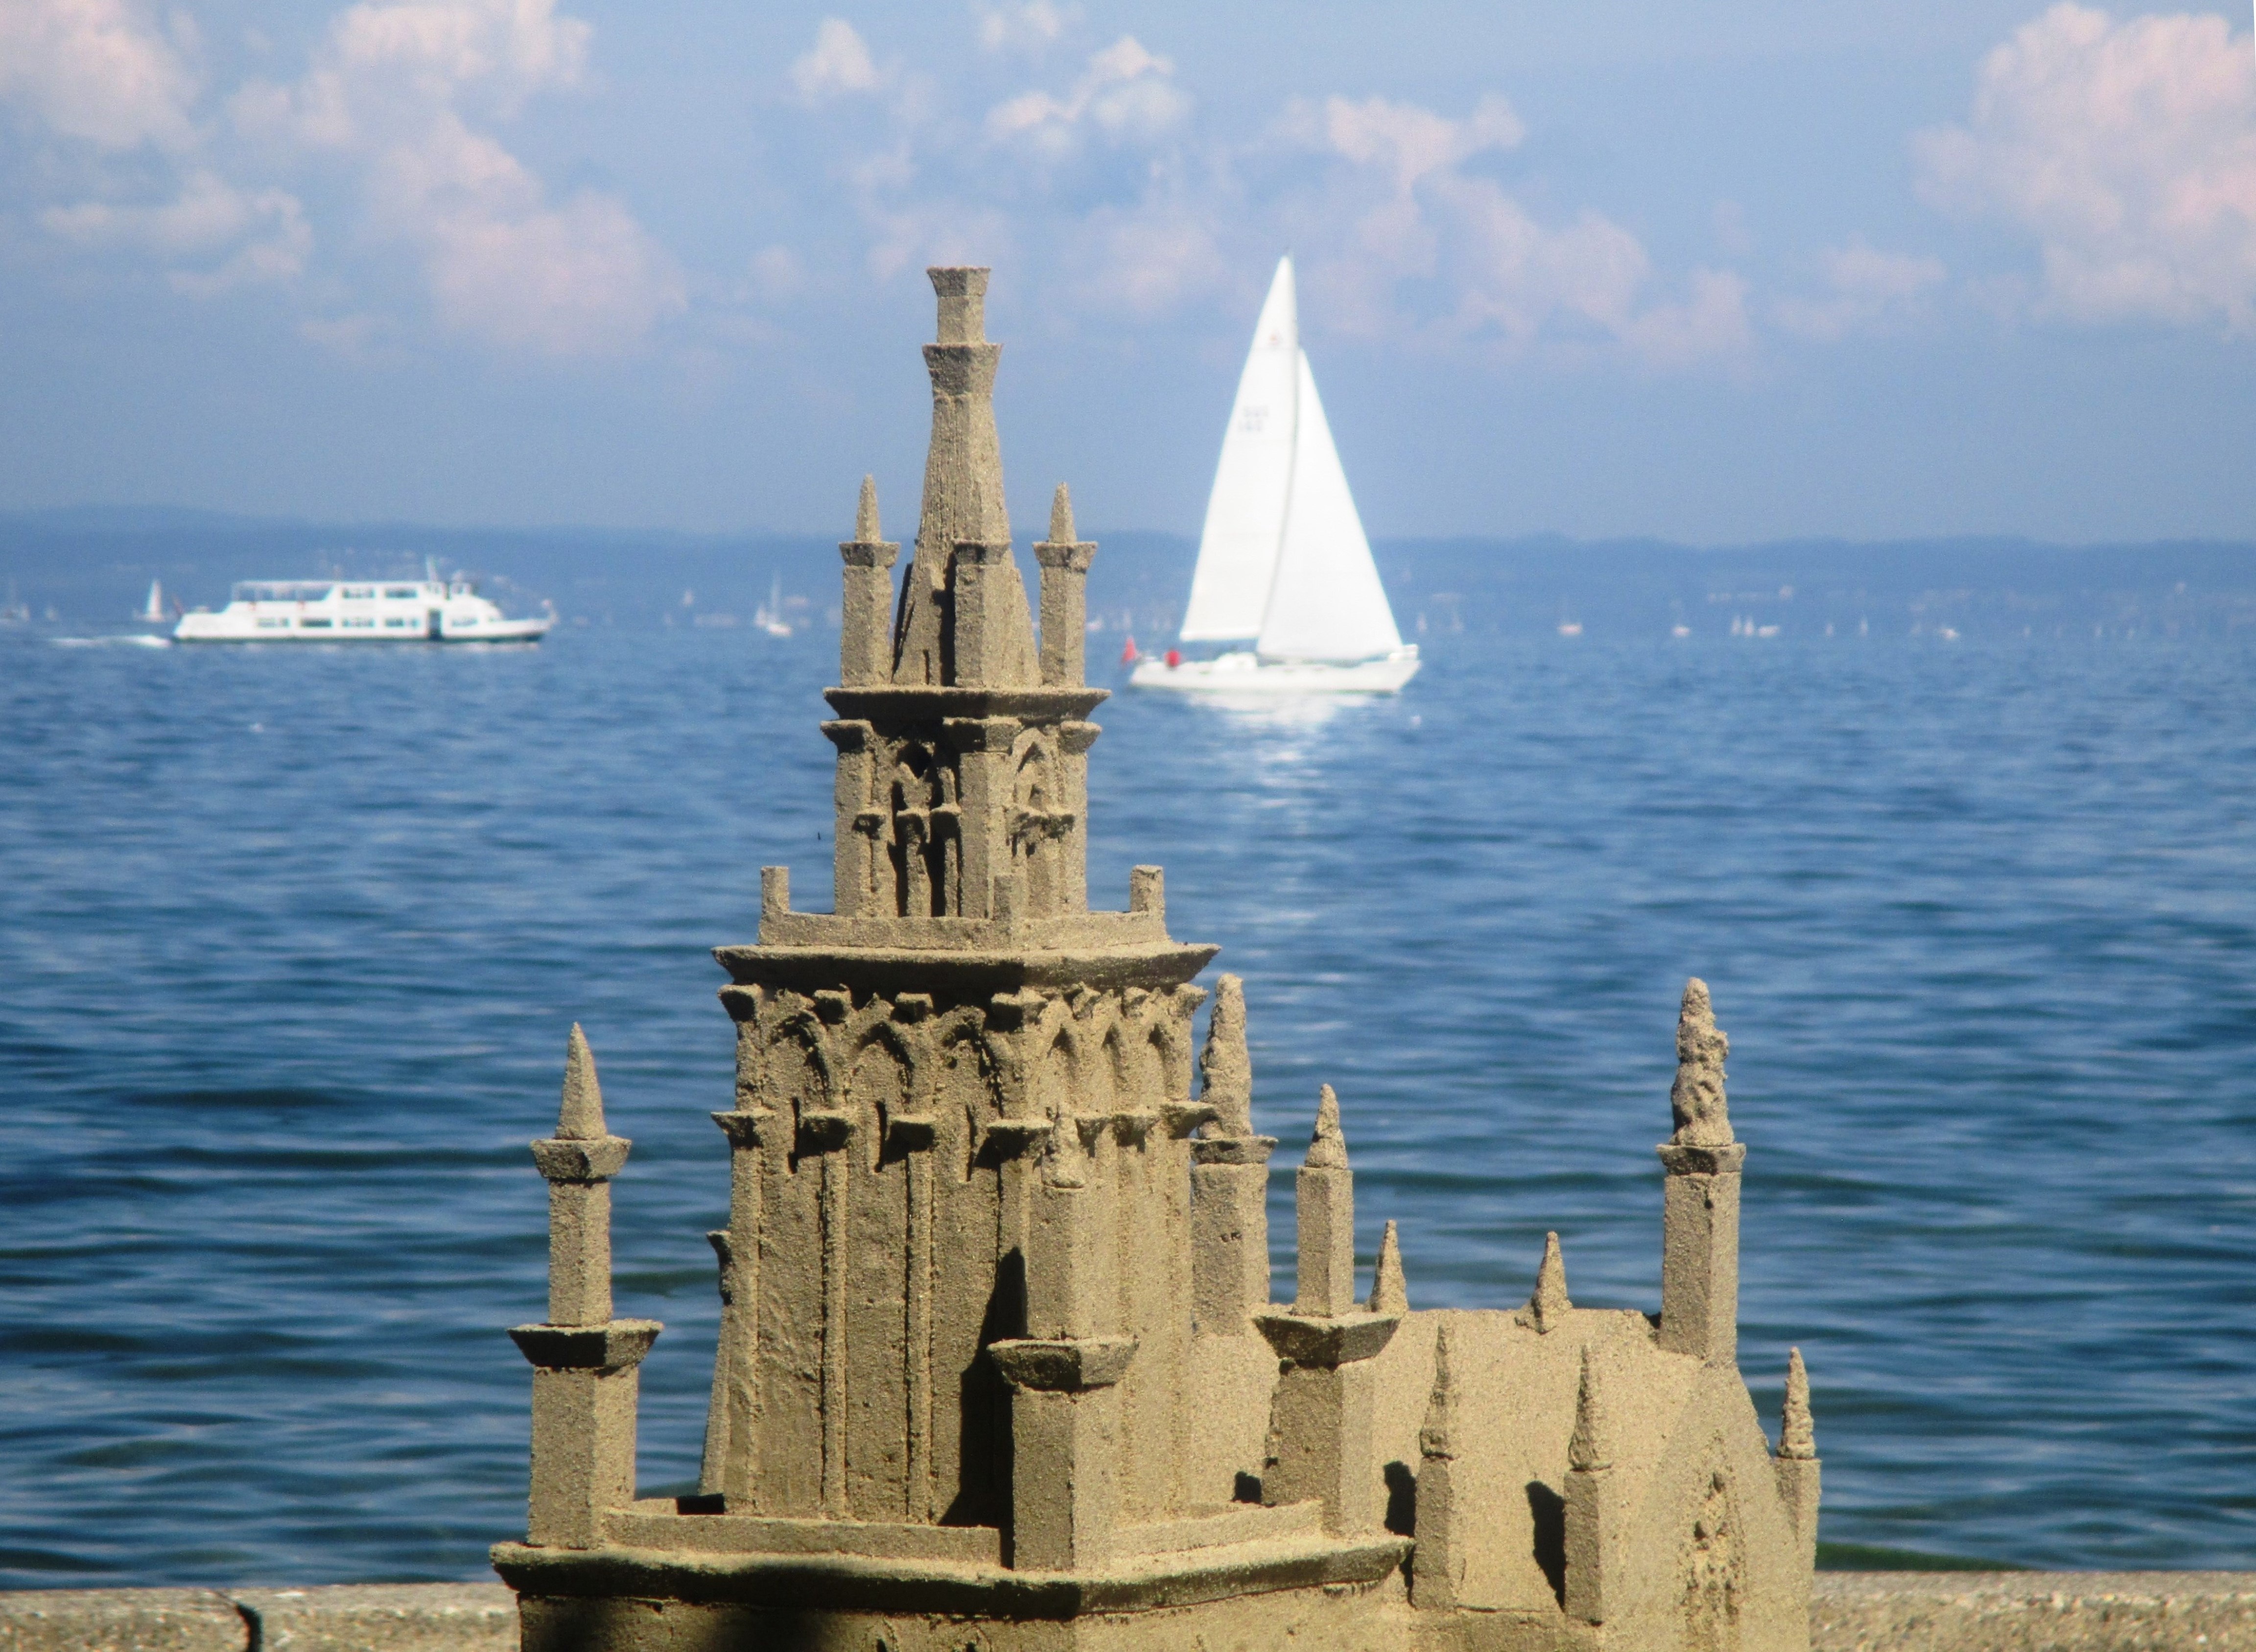
sea, coast, ocean, vacation, tower, bay, landmark, switzerland, sandburg, lake constance, sand sculpture, rohrschach